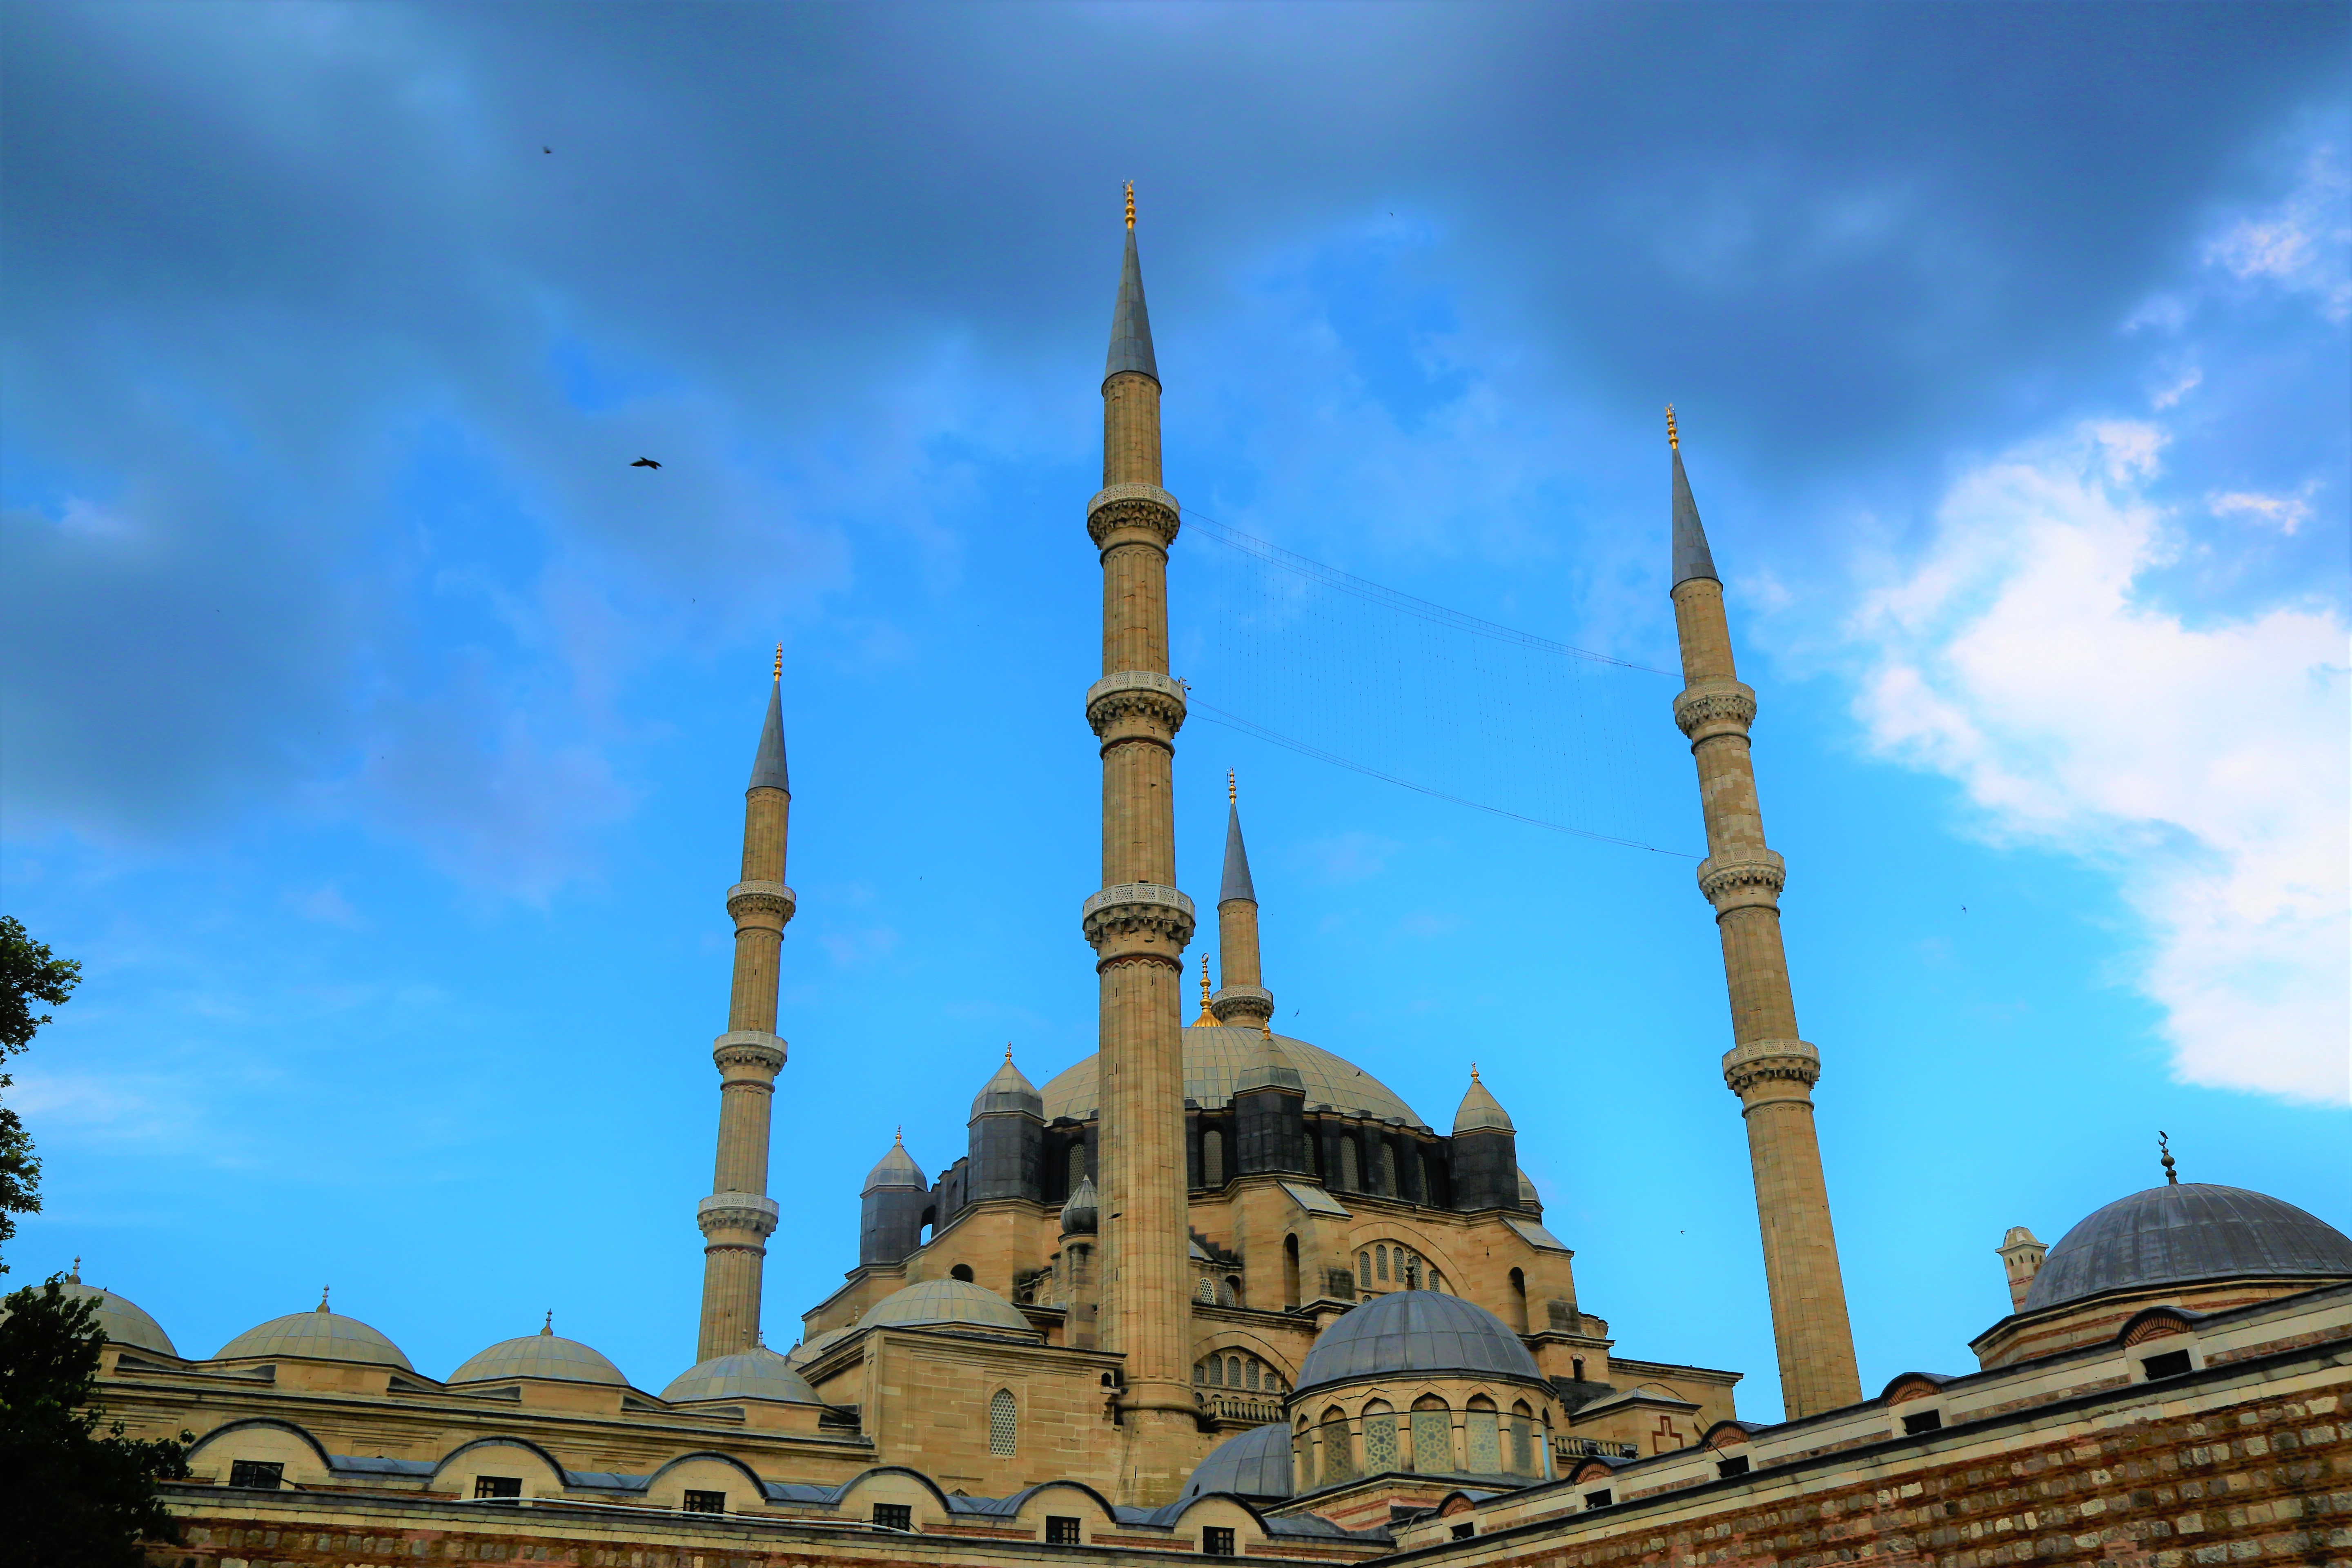
mosque, minaret, dome, architecture, historic, city, religion, islam, beautiful, art, sky, clouds, birds, spire, landmark, place of worship, building, khanqah, steeple, historic site, medieval architecture, byzantine architecture, cloud, world, facade, tourist attraction